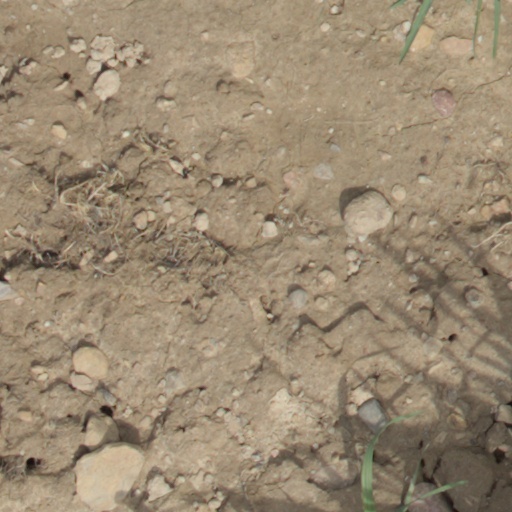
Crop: wheat